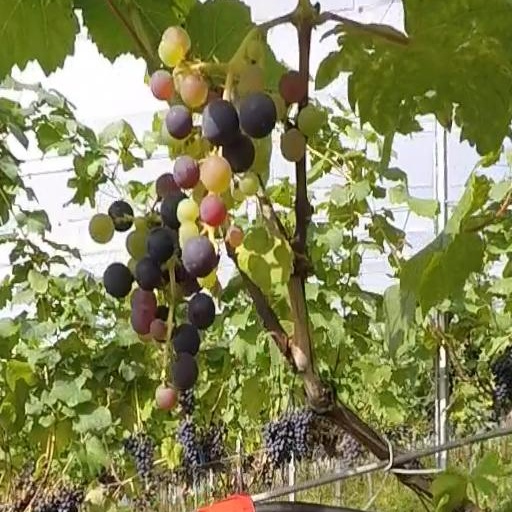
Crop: grape